Augustus Godson

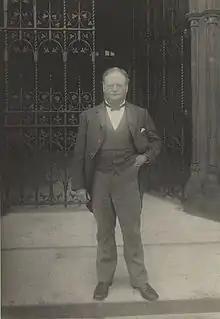
Augustus Godson

Sir Augustus Frederick Godson JP DL (183511 October 1906) was a British Conservative Party politician.